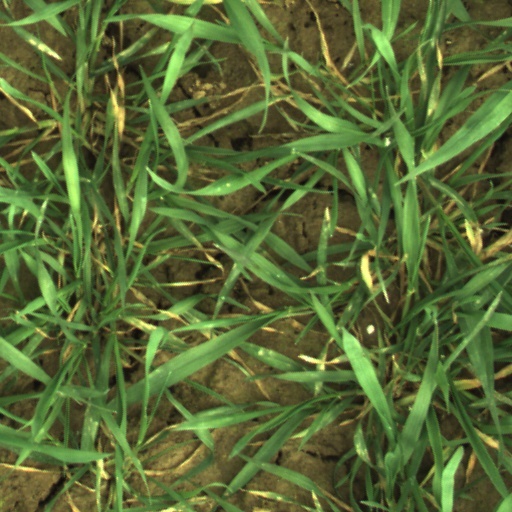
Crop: wheat